Disciple (band)

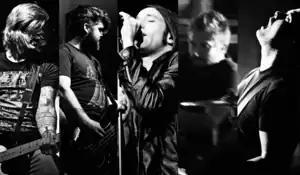
Disciple in 2011

Disciple is an American Christian metal band from Knoxville, Tennessee, formed in 1992. The group has released 13 studio albums, 3 extended plays, 1 live extended play, and 1 compilation album.